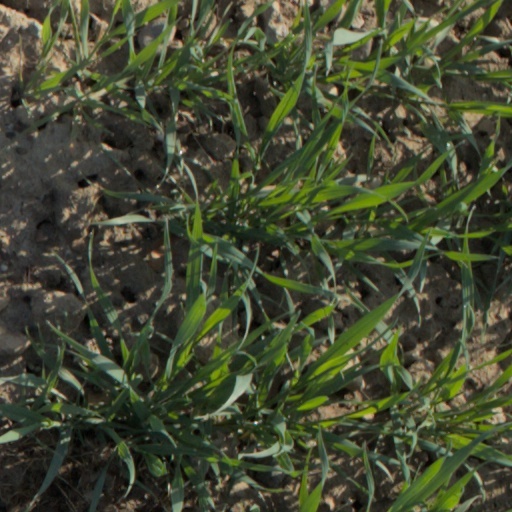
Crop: wheat